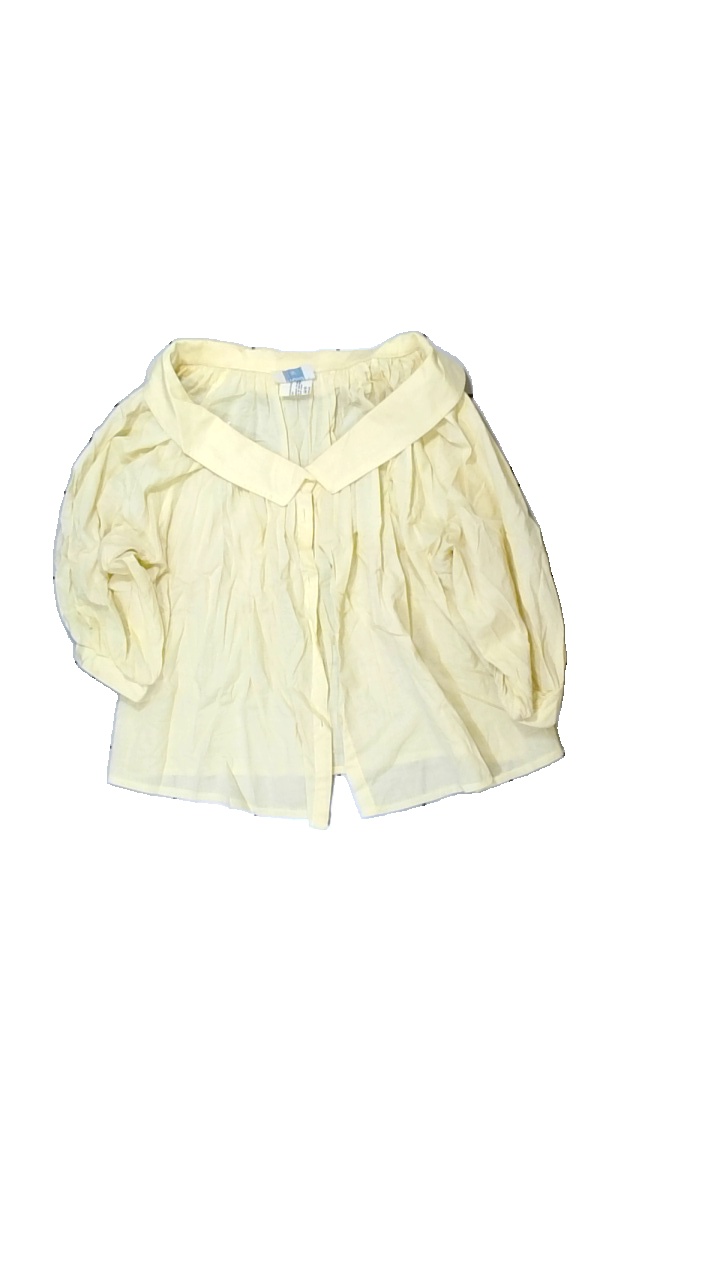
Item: Top (Ladies)
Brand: Wallis
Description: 50 tal top med puff ärmar
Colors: Yellow
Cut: V-collar
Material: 74% bomull 26% nylon
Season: All
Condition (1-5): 3
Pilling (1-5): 5
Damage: smuts fläck
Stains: Major
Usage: Reuse
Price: <50